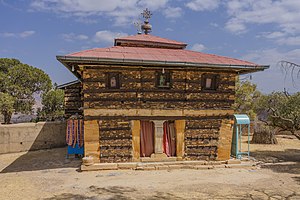
Etiopiens historie / Kongedømmet Aksum
Arkitektur fra Aksum: Klosteret Debre Damo (400- eller 500-tallet e.Kr.)
"Etiopiens historie strækker sig fra de ældste tider, fra menneskehedens oprindelse, for millioner af år tilbage, men fragmentarisk går historisk tid tilbage i 3000 år. Fra 100-tallet e.Kr. kom Etiopien for alvor ind i historien. Egyptere havde fulgt Nilen til Etiopien på jagt efter rigdomme som guld og slaver. Etiopien blev tidligere kaldt for Abessinia, men det ældste historiske navn var fortsat Etiopien eller Æthiopia, fra græsk aith-, ""mørkt"" eller ""brændt"", og -ops, ""ansikt"". Etiopierne blev omtalt af Herodot, Klaudios Ptolemaios, og Plinius den Ældre, og landet blev omtalt som et hjem for en gammel civilisation og hvor guderne skaffede sig visdom. Denne mytologiske beskrivelse omfattede dog mere end kun Etiopien, men beskrev alt land syd for Egypten, hovedsagelig Nubien og de nubiske riger, som lå syd for det, som i dag er det nordlige Sudan. Oldtidens grækere og romere havde diplomatiske forbindelser med Etiopien. Arabiske handelsmænd sejlede over Det Røde Hav til kysten af Etiopien og grundlagde handelsstationer her omkring 1.000 f.Kr.